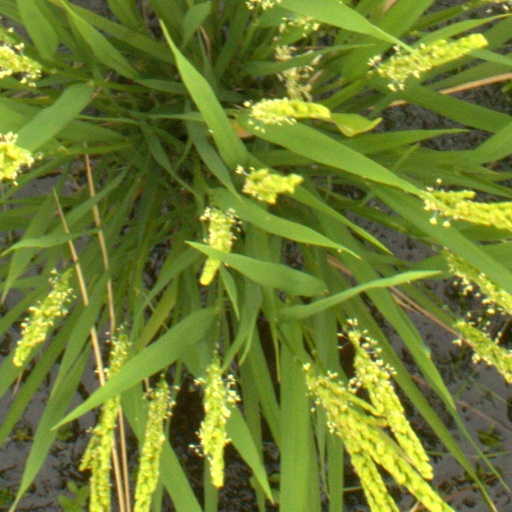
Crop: rice